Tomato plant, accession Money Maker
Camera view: bottom (45 deg); turntable rotation: 210 degrees
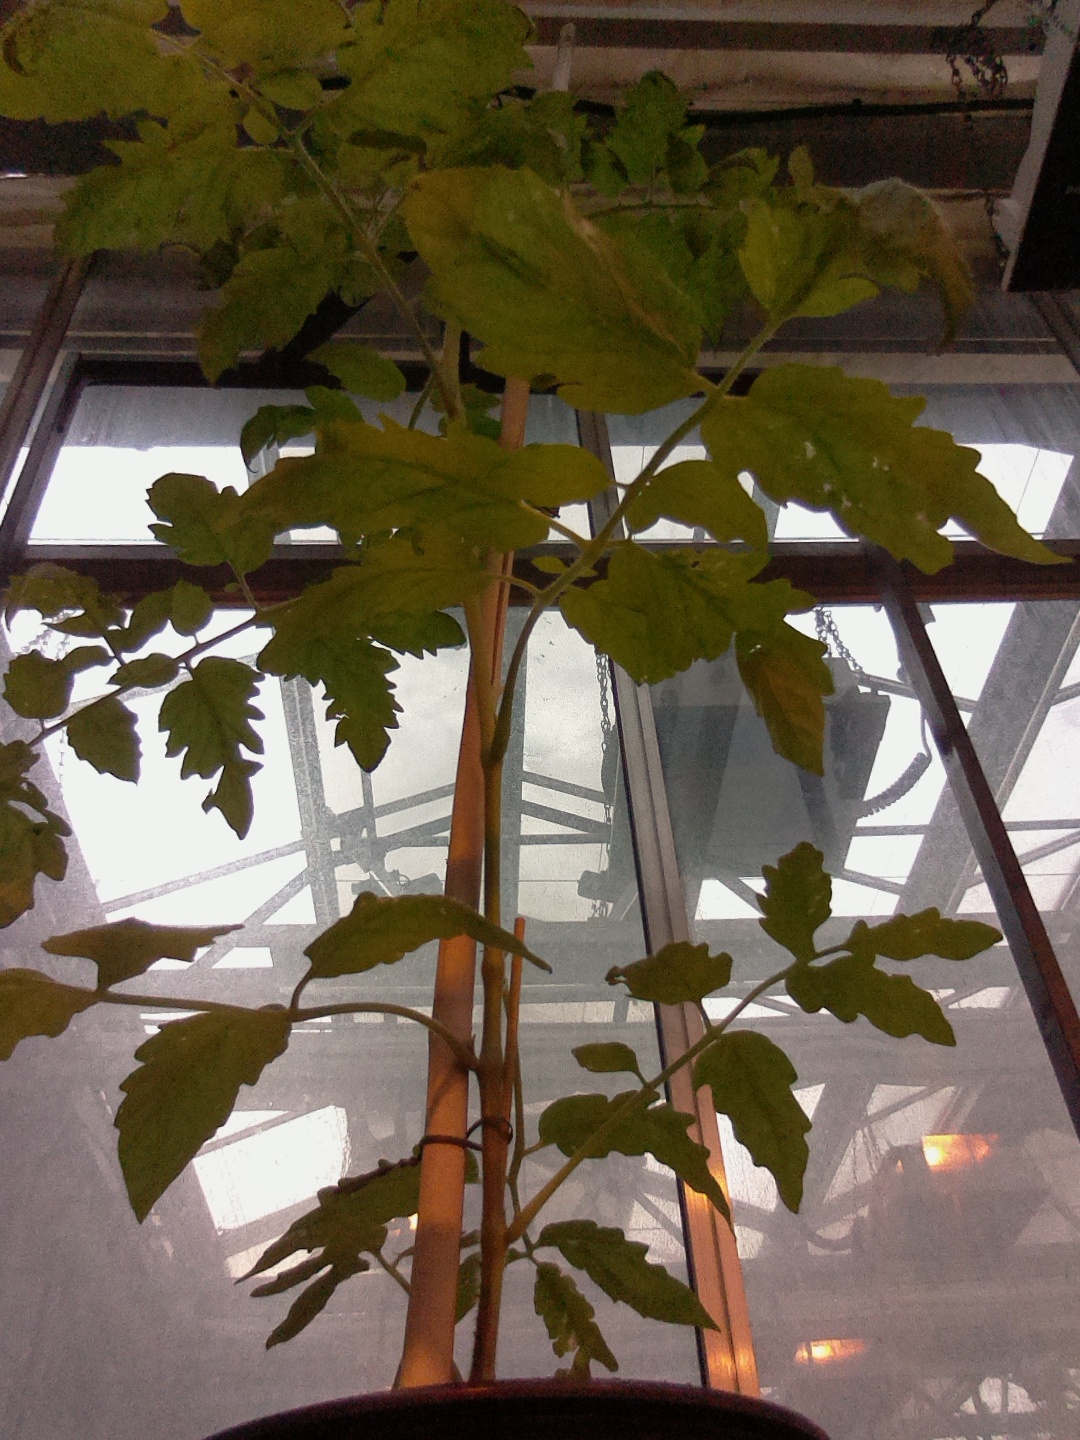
BBCH growth stage 54: 4 inflorescences visible